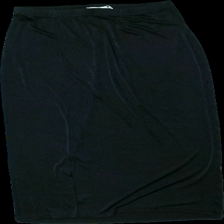
View: front
Type: Skirt
Category: Ladies
Brand: Not in the list
Brand text on label: X4X DAM
Colors: Black
Material: 100% polyester
Cut: None
Size: 44
Damage: Threads have been pulled and textilefibers have been damaged
Price range: 50-100
Recommended usage: Export